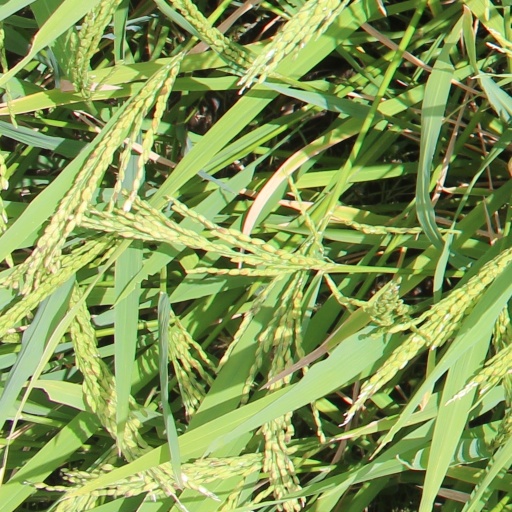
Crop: rice